Marek Koterski

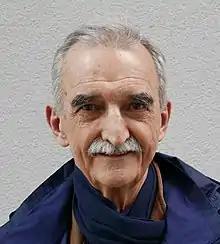
Koterski in 2019

Marek Koterski (born 3 June 1942) is a Polish film and theatre director, screenwriter, actor, and playwright.